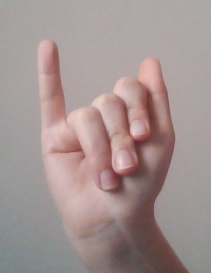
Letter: meem